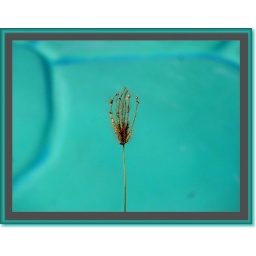
Grass against blue water